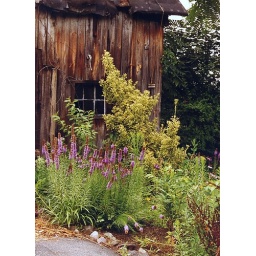
old horse barn from late 1800's couldn't get exact date; film printed in color lab